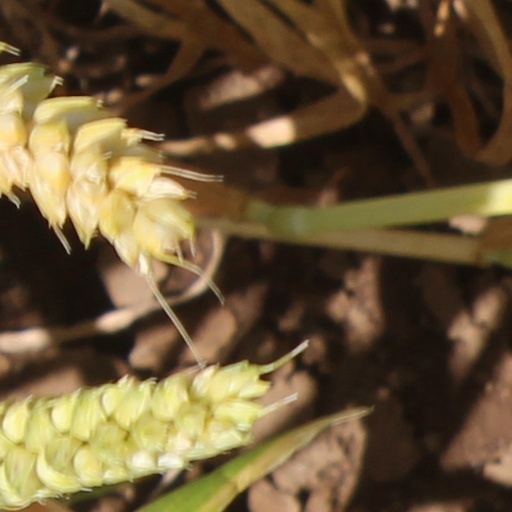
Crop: wheat